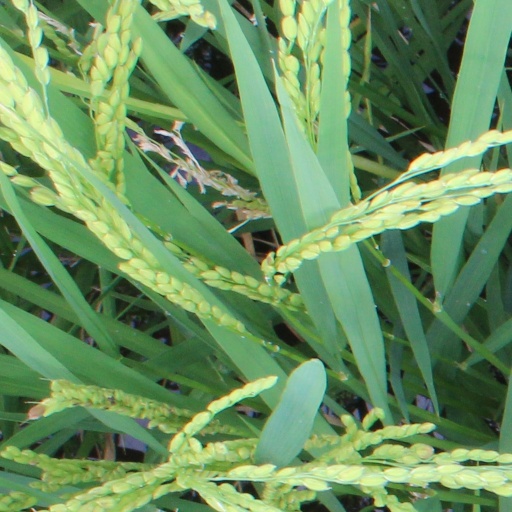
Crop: rice